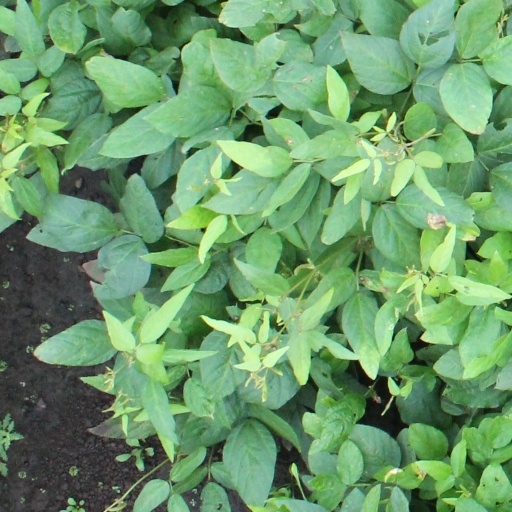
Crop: soybean